Ilyas Kashmiri

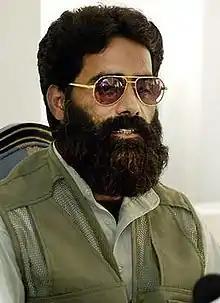
Ilyas Kashmiri

Ilyas Kashmiri (10 February 1964– 3 June 2011) was a Pakistani ex-Special Forces Islamist turned militant who fought against Indian troops in Kashmir.